Marmorino

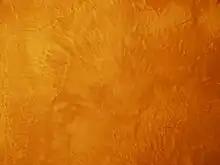
Marmorino stucco.

Marmorino Veneziano is a type of plaster or stucco. It is based on calcium oxide and used for interior and exterior wall decorations. Marmorino plaster can be finished via multiple techniques for a variety of matte, satin, and glossy final effects. It was used as far back as Roman times, but was made popular once more during the Renaissance 500 years ago in Venice.